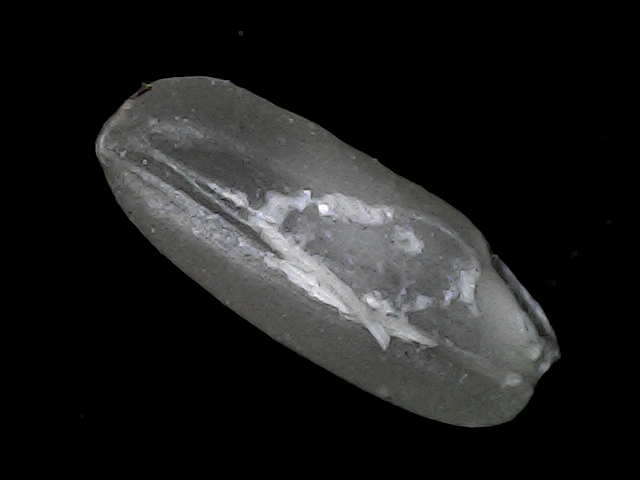
Rice variety: BD52